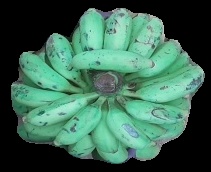
Variety: elakki-bale
Grade: grade3